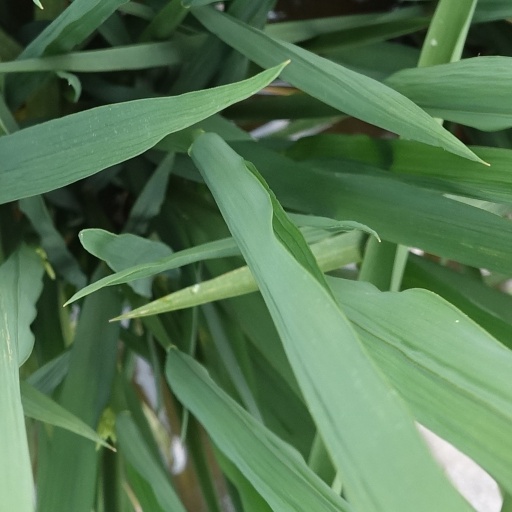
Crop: rice